Energy storage

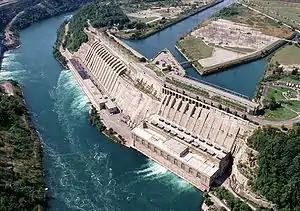
The Sir Adam Beck Generating Complex at Niagara Falls, Canada, which includes a large pumped storage hydroelectricity reservoir to provide an extra 174 MW of electricity during periods of peak demand

Energy can be stored in water pumped to a higher elevation using pumped storage methods or by moving solid matter to higher locations (gravity batteries). Other commercial mechanical methods include compressing air and flywheels that convert electric energy into internal energy or kinetic energy and then back again when electrical demand peaks.